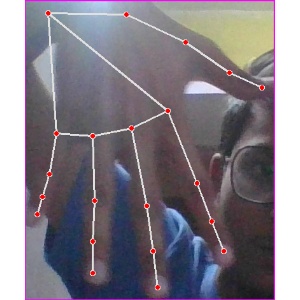
अक्षर: ढ